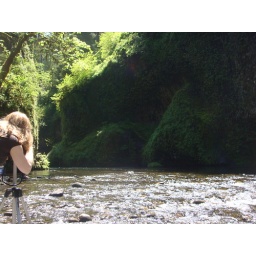
We had a picnic by Punchbowl Falls. The walls of the gorge by the river were solid green.